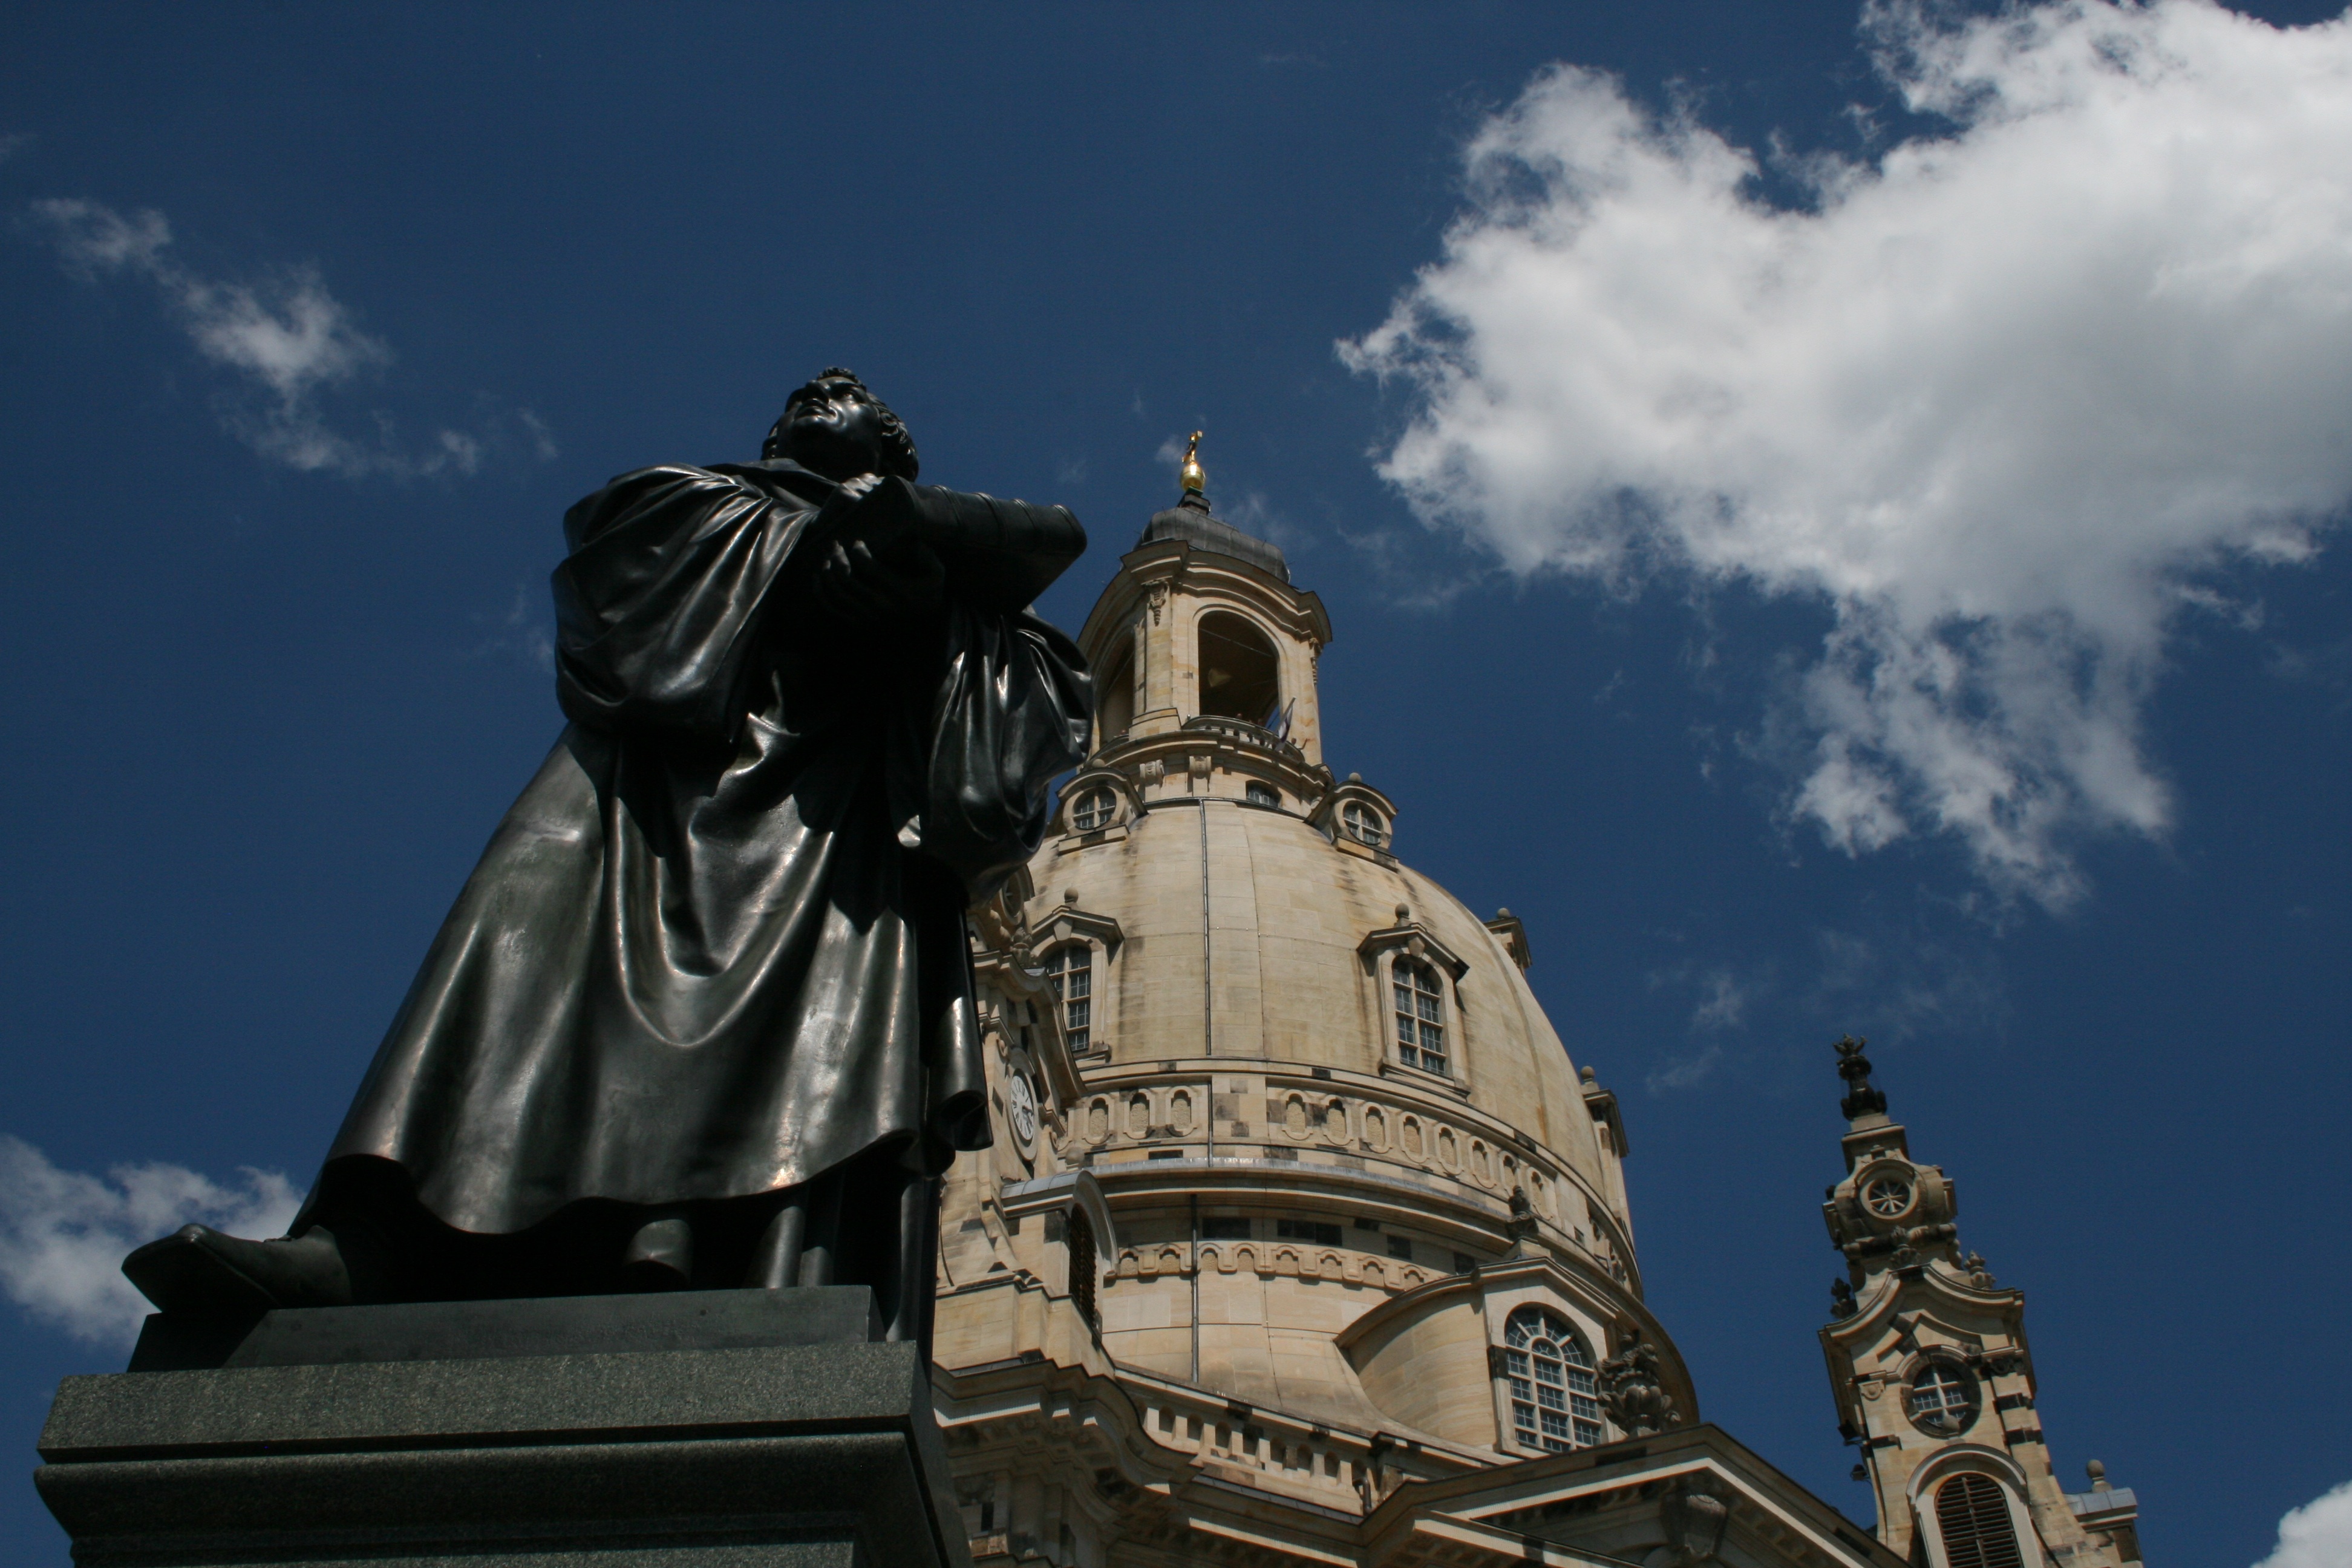
architecture, sky, building, monument, statue, landmark, places of interest, old town, spire, steeple, frauenkirche, saxony, dresden, frauenkirche dresden